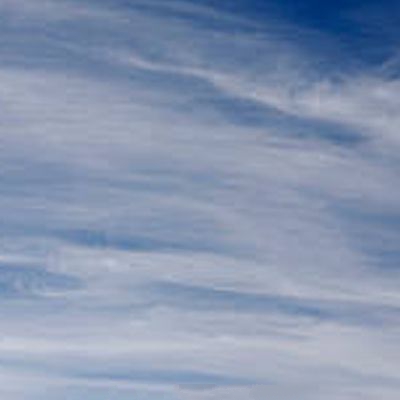
Cloud type: Cirrostratus (Cs)